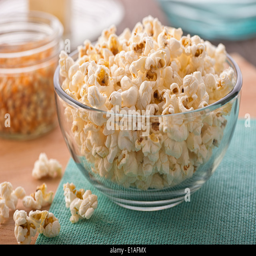
a bowl of freshly popped homemade popcorn